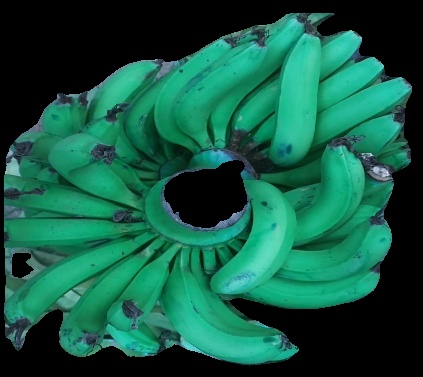
Variety: pachbale
Grade: grade3